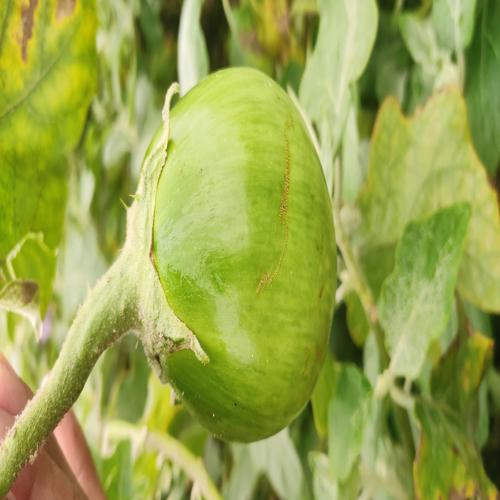
Label: Healty Brinjal